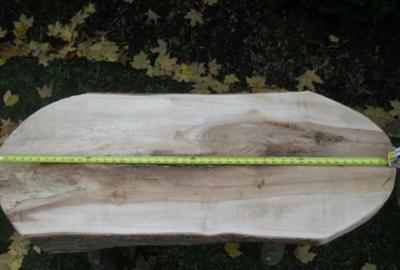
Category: table